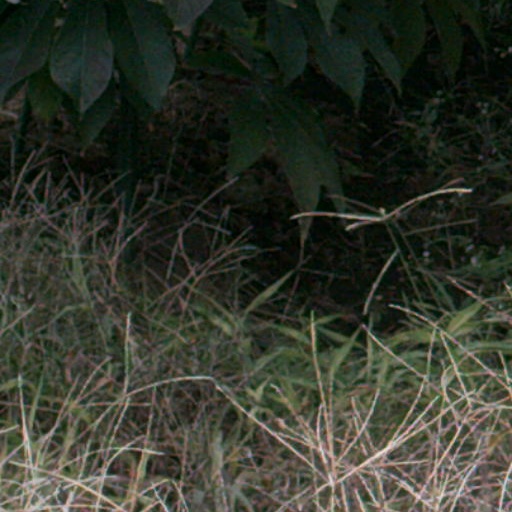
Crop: cassava